Martin Severin From

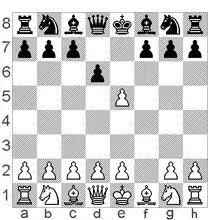
From's Gambit after 1...e5 2.fxe5 d6

He essayed the Danish Gambit (1.e4 e5 2.d4 exd4 3.c3) at Paris 1867, and he is usually given credit for the opening. His name is attached to From's Gambit in the Bird's Opening (1.f4 e5).